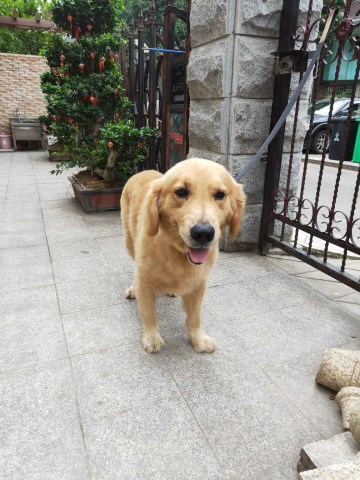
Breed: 5355-n000126-golden_retriever